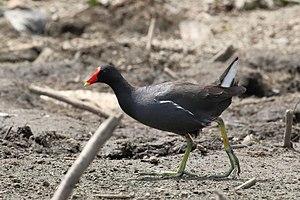
Gallinule poule-d'eau, Naivasha, Kenya
La Gallinule poule d'eau ou plus simplement Poule d'eau, est une espèce d'oiseaux appartenant à l'ordre des Gruiformes et à la famille des Rallidae. Comme ces derniers, la poule d’eau est capable de voler. Elle est très fréquente dans les étangs et les mares, ainsi que dans les cours d'eau où la végétation est suffisamment dense.